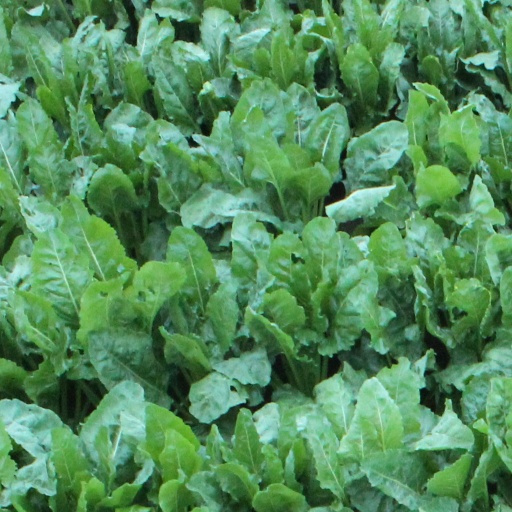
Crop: sugar beet